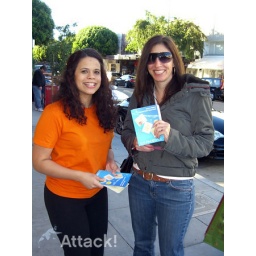
Attack! Brand ambassador giving away flyers to promote Aloe Fresh fruit face masks in a downtown public street